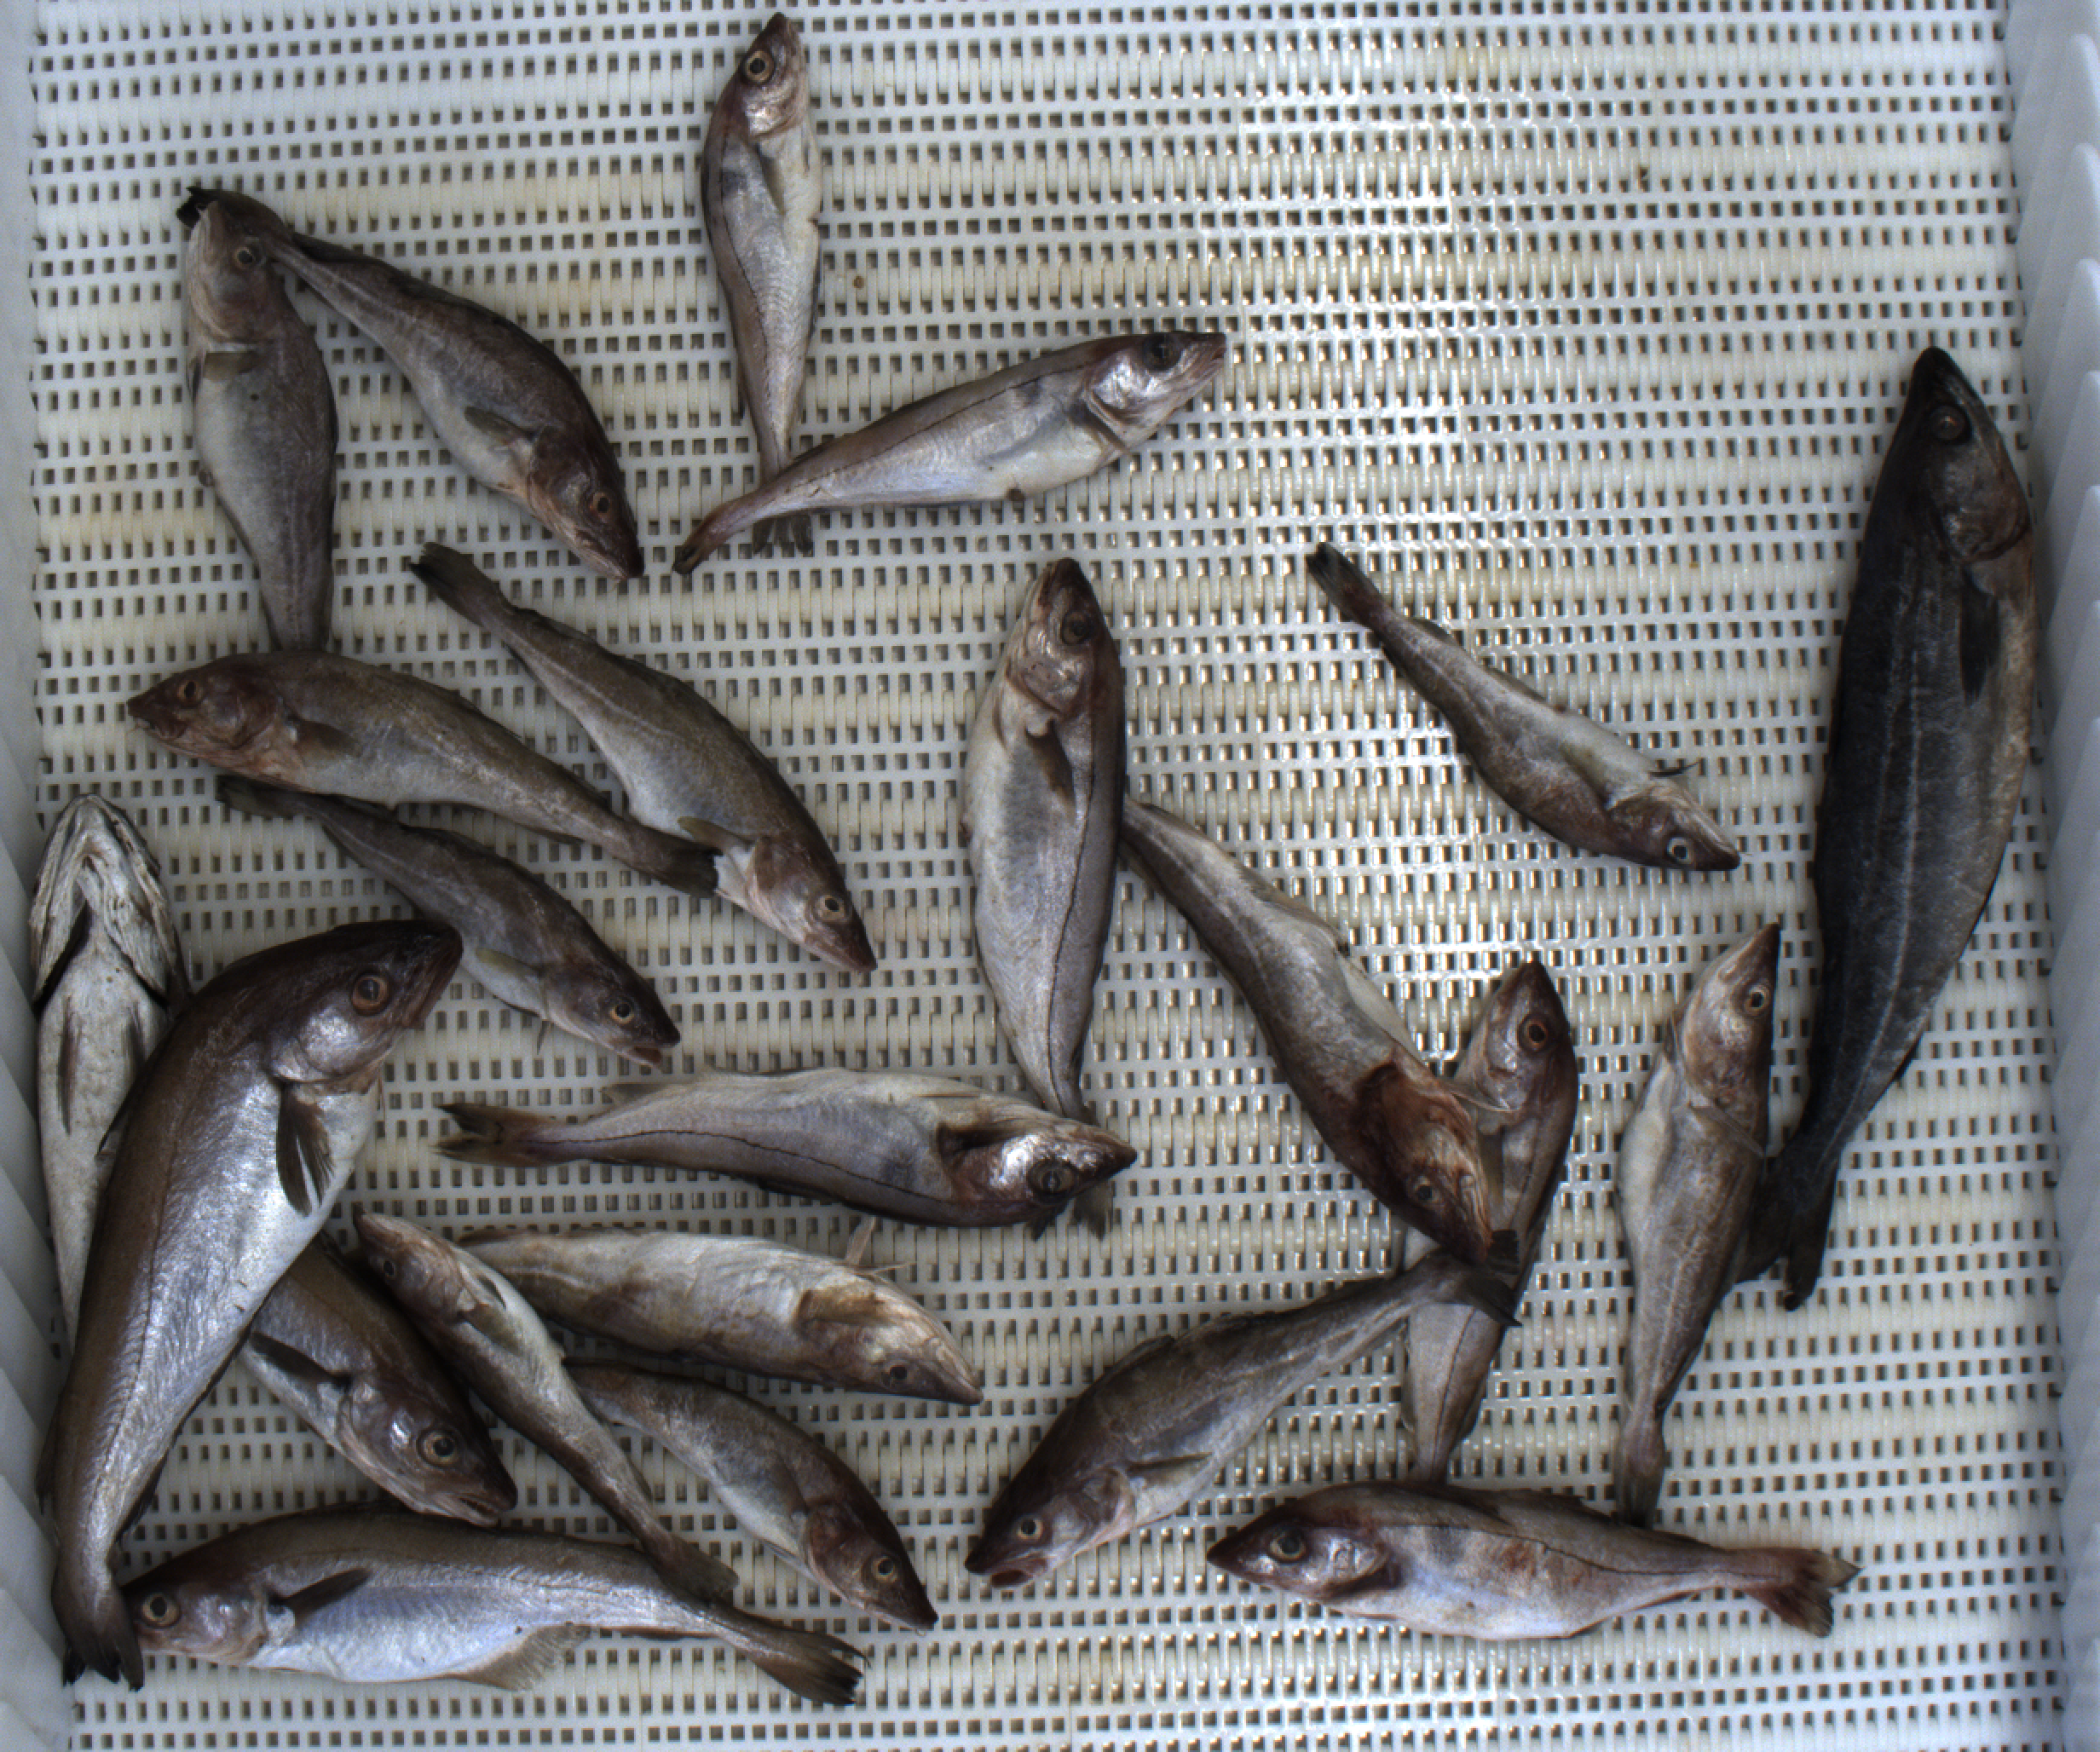
Total fish: 23
Cod: 12
Haddock: 6
Whiting: 3
Hake: 1
Horse mackerel: 0
Saithe: 1
Other: 0